Maine Learning Technology Initiative

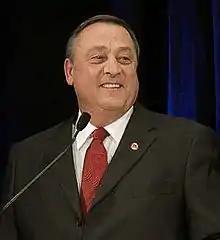
Governor Paul LePage.

In 2013, Governor Paul LePage considered eliminating the MLTI, being unconvinced it was needed to grow distance learning programs in schools, and due to concerns that students were too reliant on technology. His Education Commissioner, Stephen Bowen, convinced him to maintain the program by pointing out that bulk purchases of computers saved taxpayer money, and that technology was as essential as electricity and heat. LePage also switched the computers in the program to Windows operating system-based computers, on the belief that most employers in Maine use such a system. While the state choose a Windows platform, choice was also allowed. Districts could choose from any of the five solutions, with the state paying for anything up to the price of its choice.